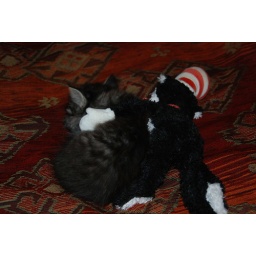
cat in the hat took care of mamie while she was asleep